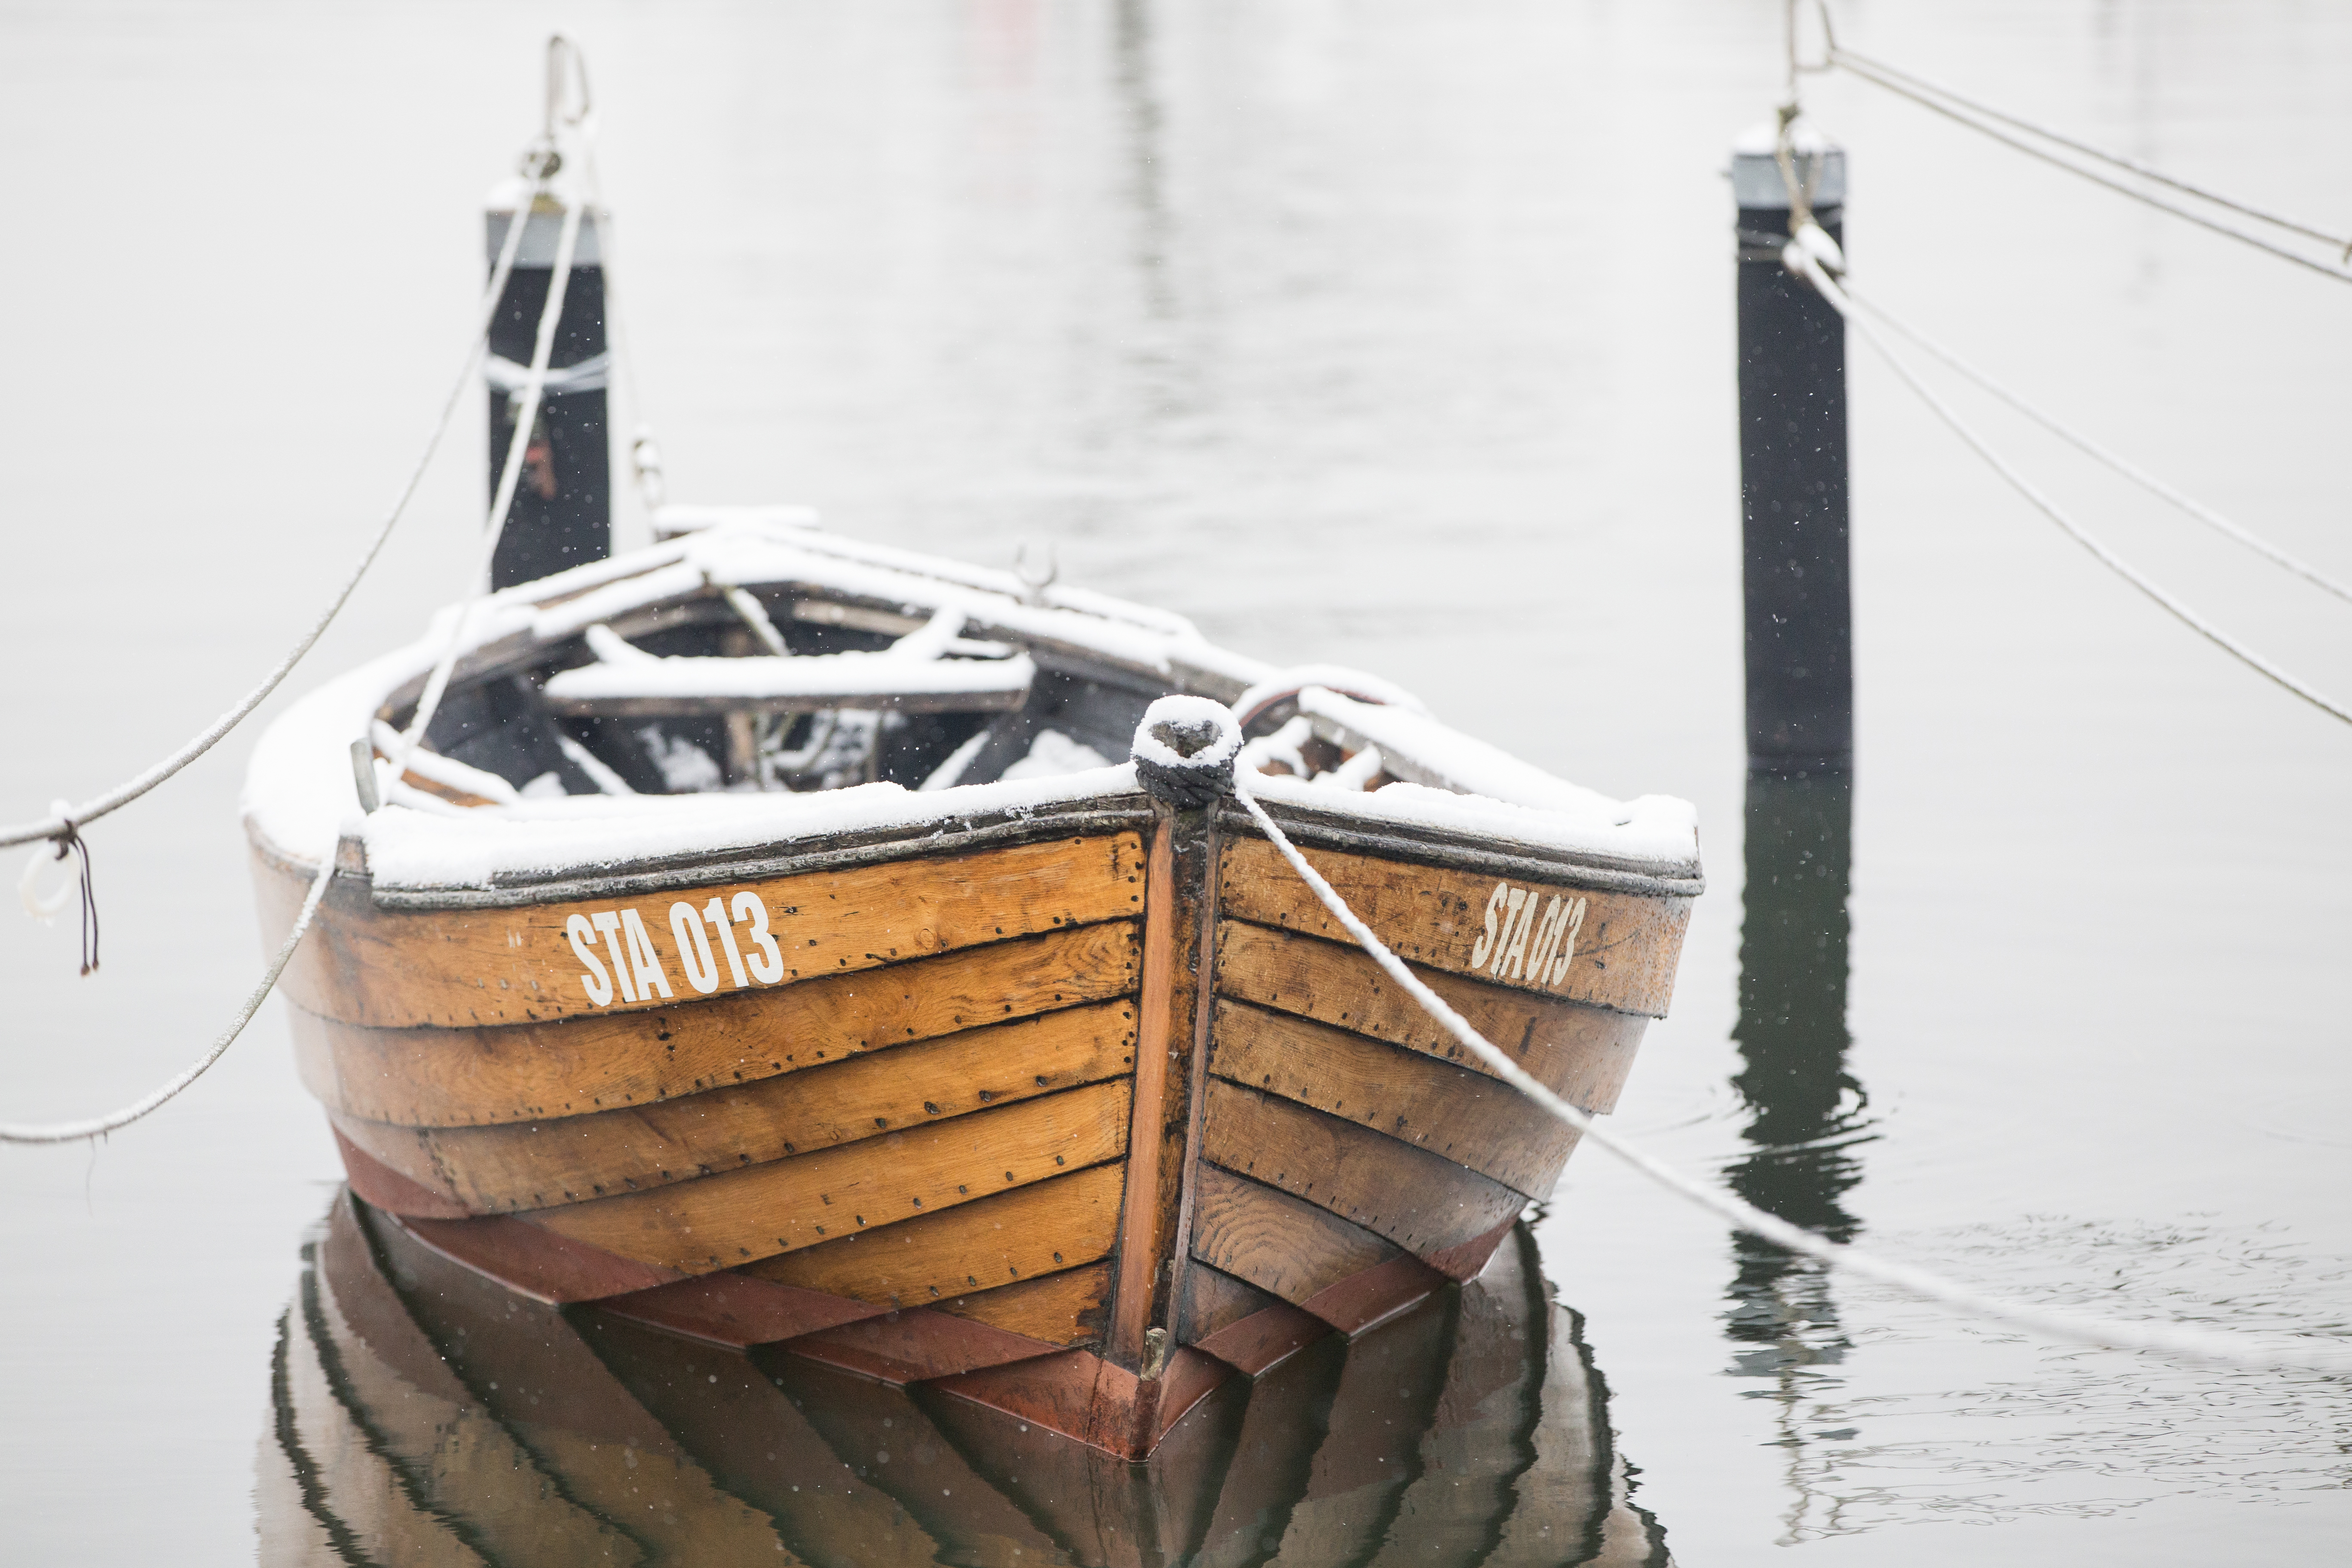
water, cold, rope, boat, ship, vehicle, sailboat, frosty, watercraft, sailing ship, watercraft rowing, caravel